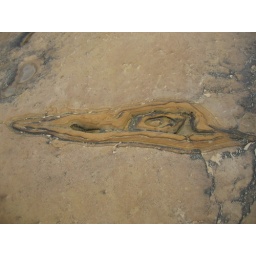
When large rock masses got forged, out came yellow limestone in Yehliu